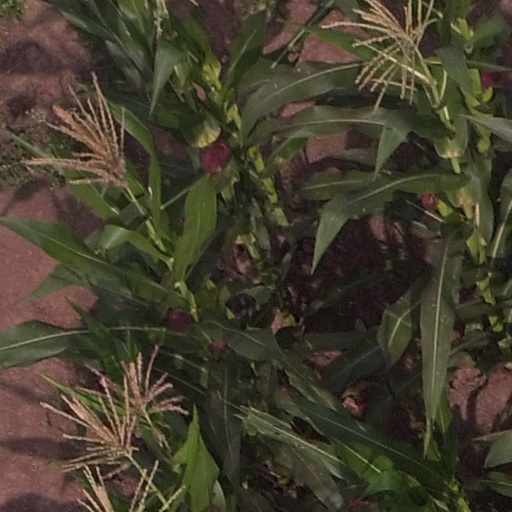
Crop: maize; corn